Folk metal

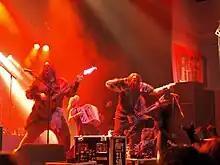
Turisas, seen here performing in 2008, have tackled such issues as the glorification of war through the use of fantasy-themed lyrics.

The large number of instruments that some bands rely on in recording their studio albums can be a hindrance for live performances. While Orphaned Land are able to perform onstage with twenty musicians in their homeland of Israel, they have to rely on a computer to replicate the roles of the guest musicians for concerts elsewhere. Some folk metal acts confine themselves to studio recordings and are not known to perform any live concerts. This includes Folkearth, and Falkenbach. Other folk metal bands expand their regular roster to include more musicians and consequently, it is not uncommon to find bands in the genre featuring six or more members in their line-up. Some of the sextets in the genre are Schandmaul, Cruachan, Korpiklaani, Turisas, and Midnattsol, while septets include Ithilien, Subway to Sally, In Extremo, and Lumsk. Both Silent Stream of Godless Elegy and Eluveitie boast eight members each while the line up of Mägo de Oz totals nine performers. Even when a band includes members dedicated to folk instruments, they might still rely on guest musicians to further enhance their sound. As an example, Lumsk added thirteen guest musicians to the band's seven members on their debut album "Åsmund Frægdegjevar". At times, guest musicians are known to become full-fledged members of the band, as was the case in Skyforger and Turisas.